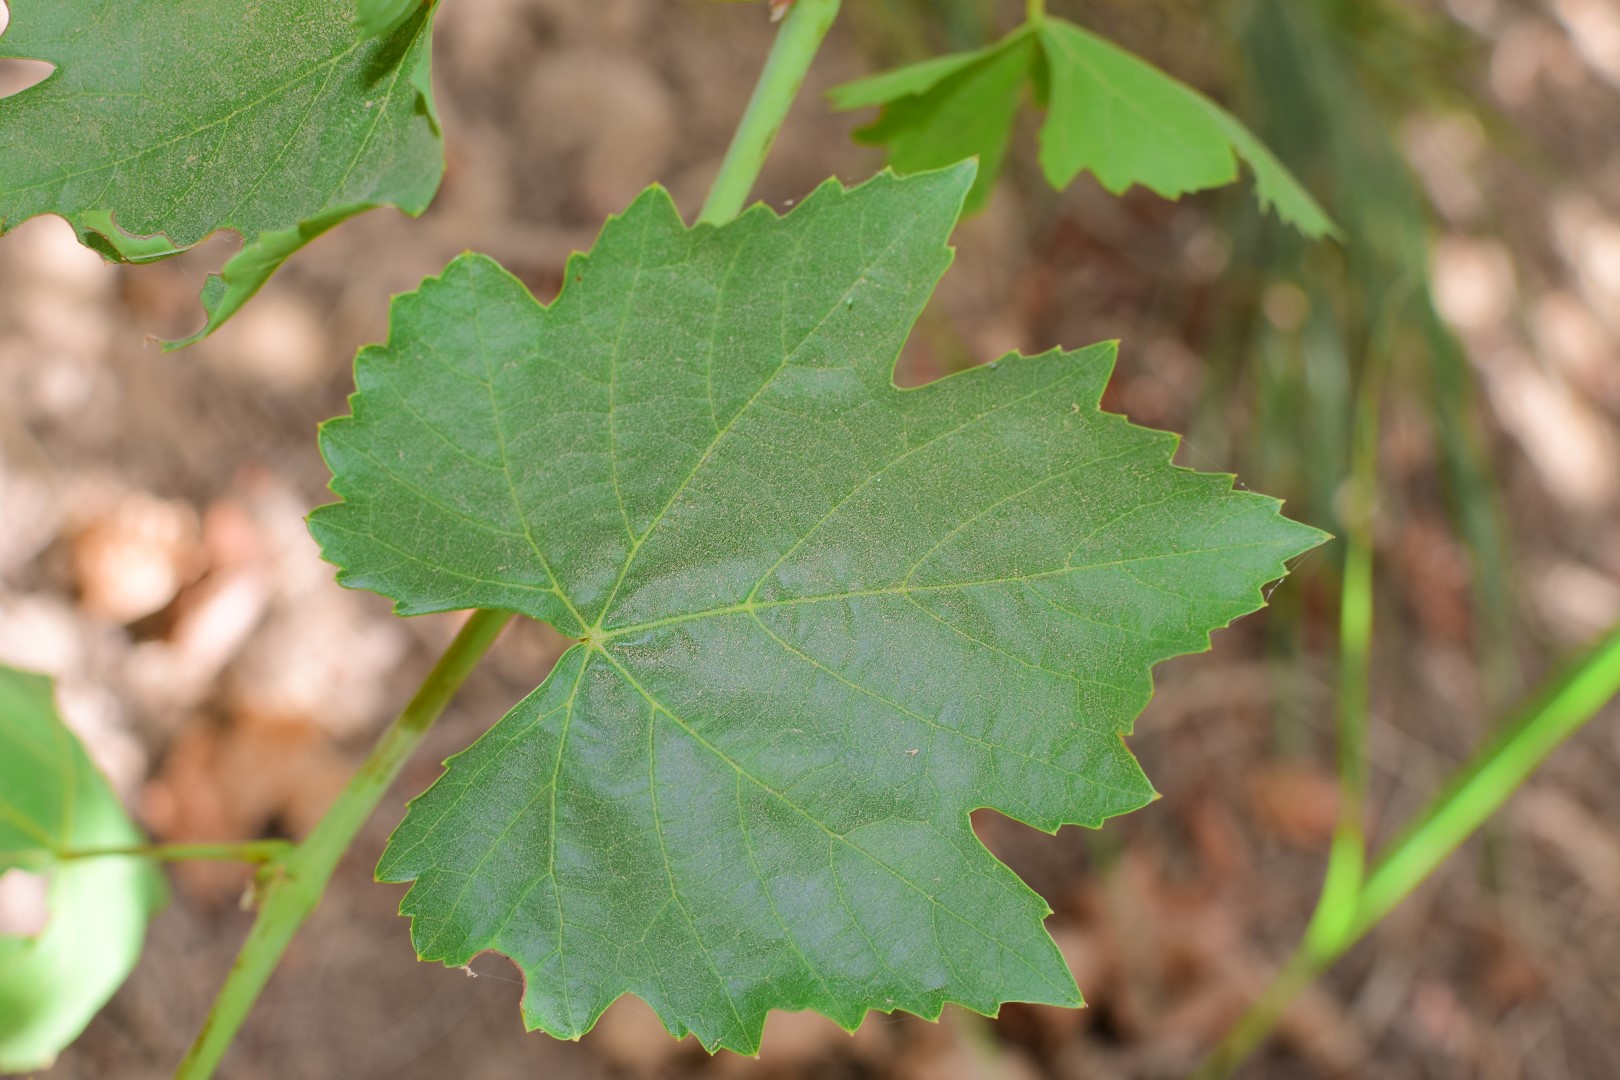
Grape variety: Thompson Seedless